Allen Depot (Allen, Texas)

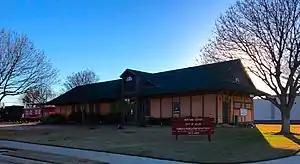

Allen Depot was established in 1876 in the central ward of Allen, Texas. The train depot served as a water stop for the Galveston and Red River Railway chartered by Ebenezer Allen in 1848. By 1856, the Southeast Texas to Red River railroad would transition to the Houston and Texas Central Railway.